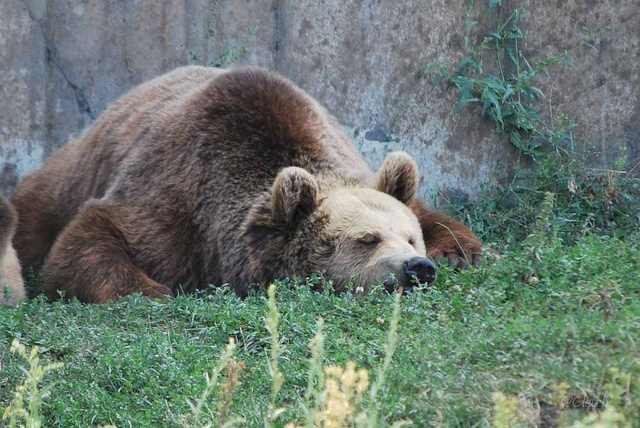
A large brown bear laying on top of grass.
A brown bear laying on the grass while sleeping.
A grizzly bear sleeping in the grass next to a rock.
The large brown bear is asleep on the grass.
a huge grizzly bear taking a nap on the grass